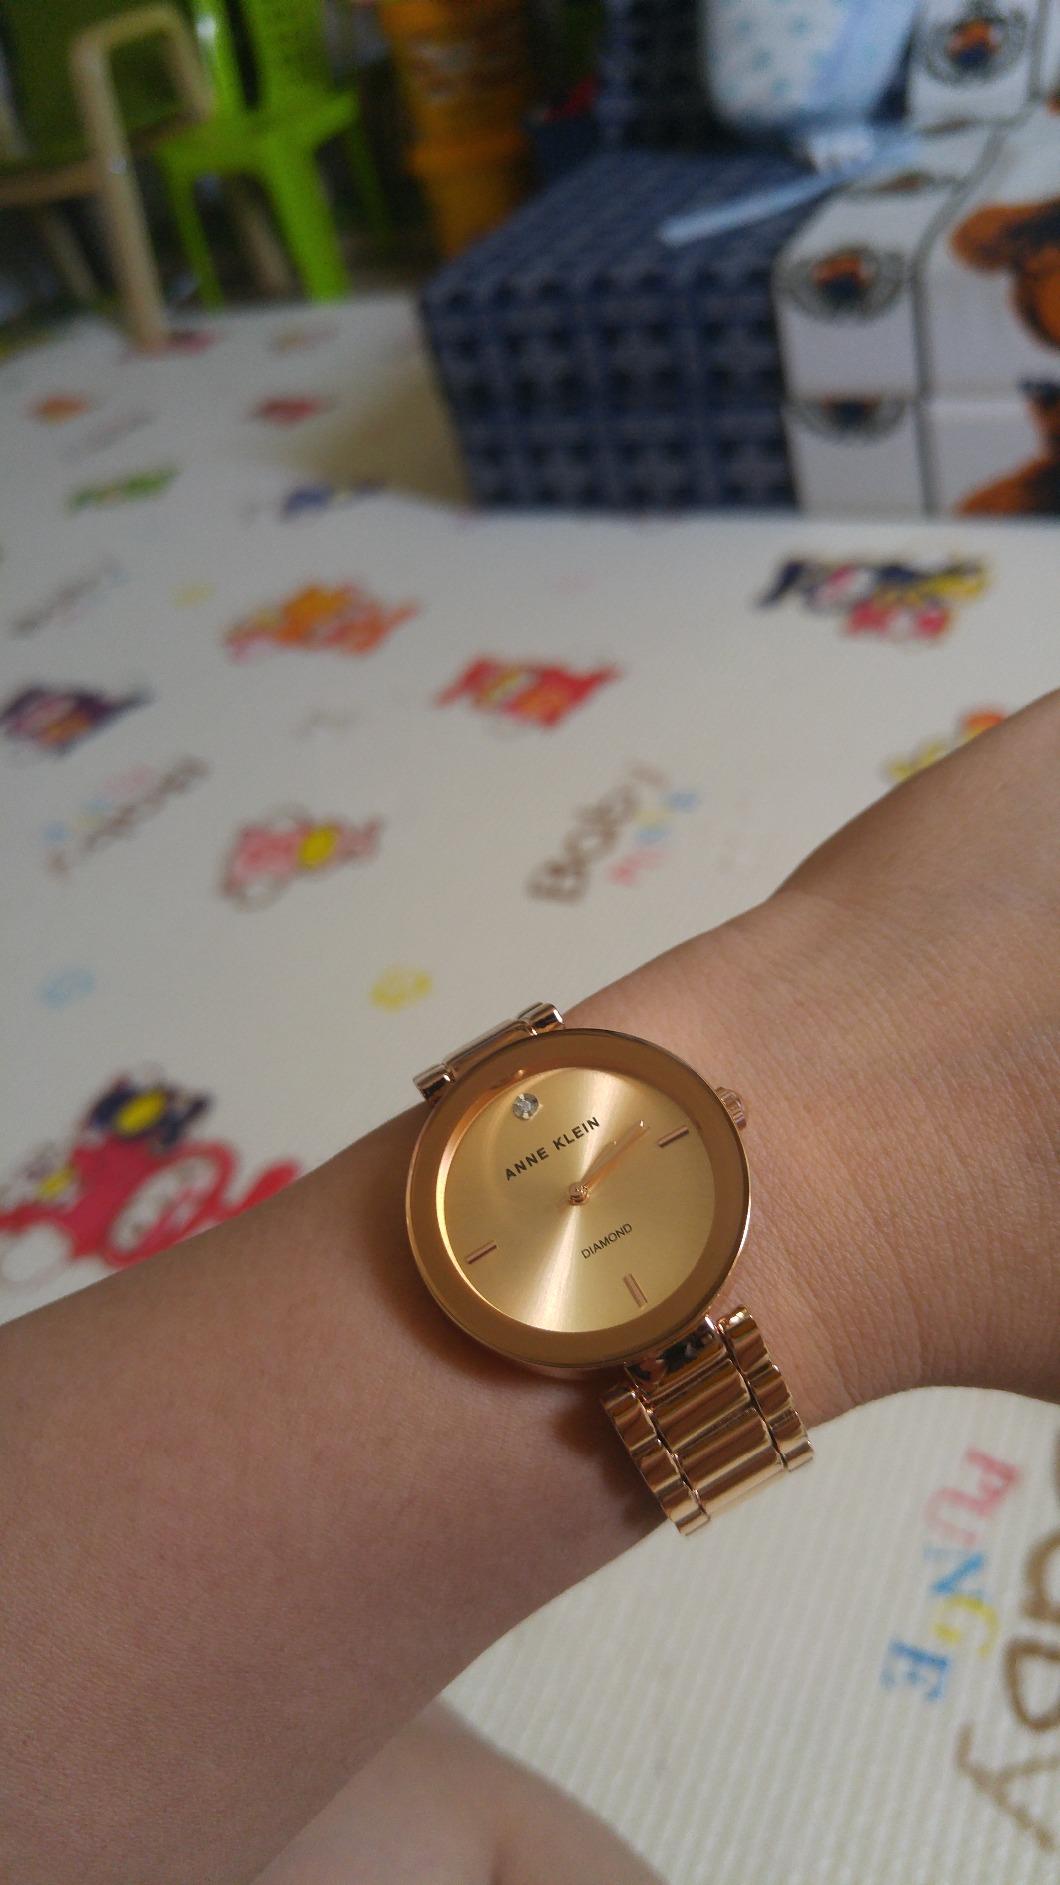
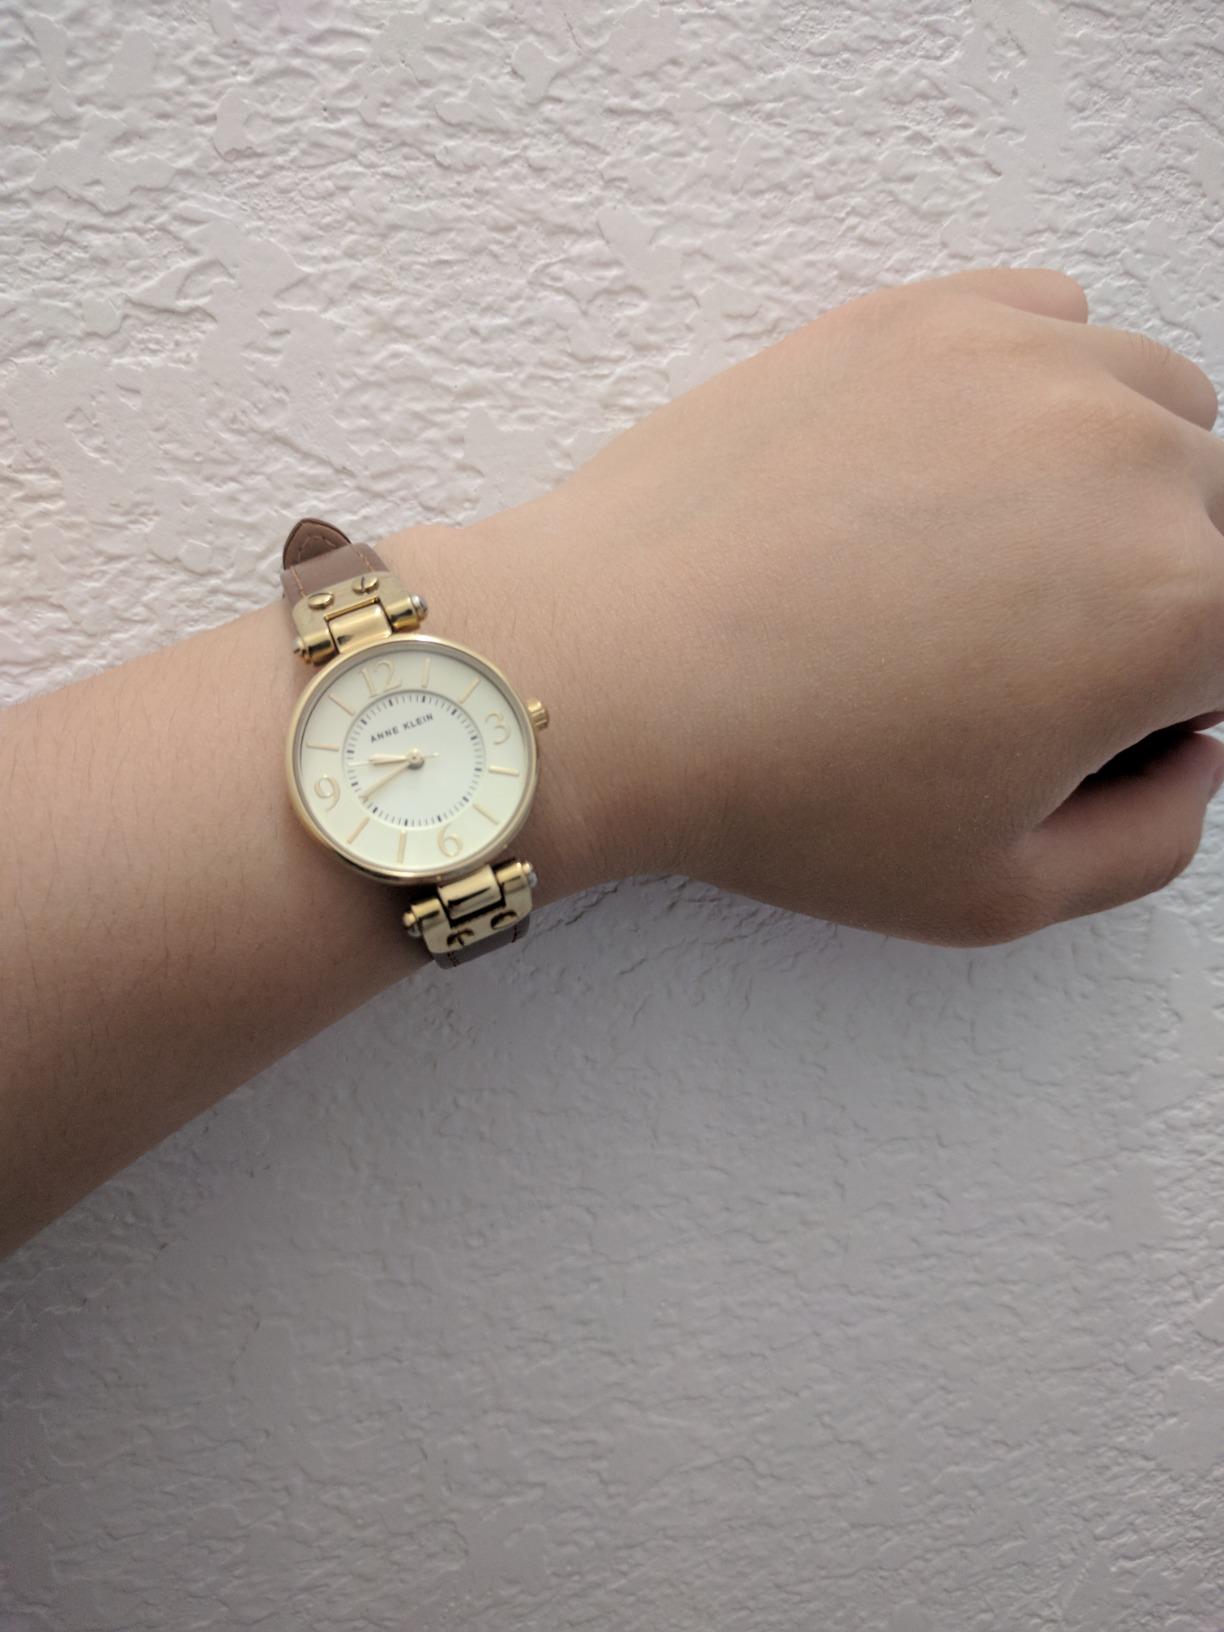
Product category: accessories_watch
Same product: no